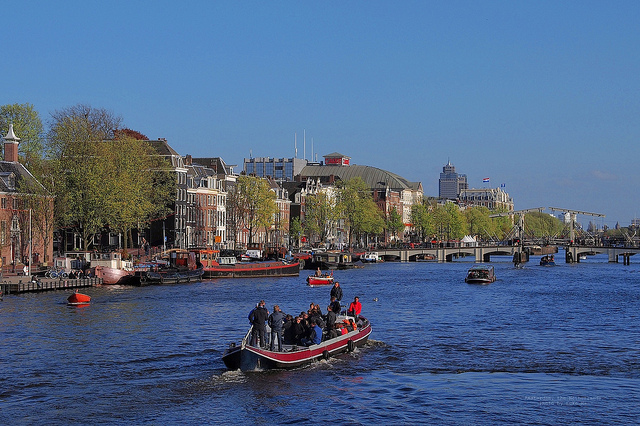
A group of people riding on a boat across a lake.

A boat filled with people going up a river with a city on a shore.

A group of people in a small boat traveling down a waterway.

a rubber boat filled with people going down a river

Wide river in city with boat traffic, near bridge.